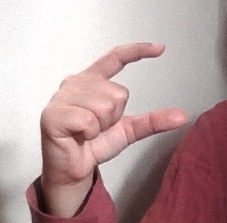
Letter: dal